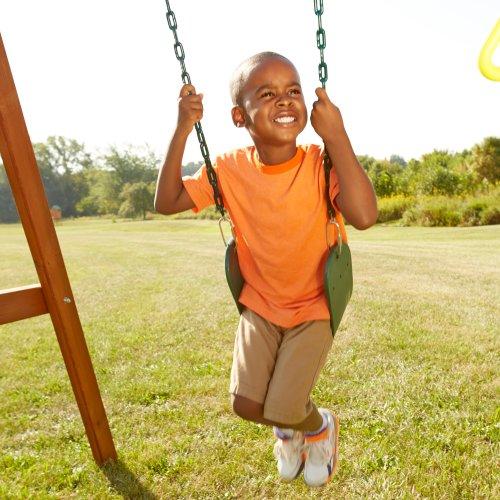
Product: Swing-N-Slide Heavy Duty Swing Seat Set of Outdoor Playground Swings with Coated Chains & Quick Links, Green, Pack of 2
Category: Toys & Games | Sports & Outdoor Play | Play Sets & Playground Equipment | Play Set Attachments | Swings
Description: Includes two swing seats with chains and quick Links.
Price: $27.07
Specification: ProductDimensions:12x7x7inches|ItemWeight:7.25pounds|ShippingWeight:7.25pounds(Viewshippingratesandpolicies)|ASIN:B07J3N41VJ|Itemmodelnumber:WS4761|Manufacturerrecommendedage:36months-10years